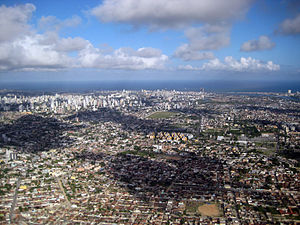
Recife
Recife er en by i det nordøstlige Brasilien, med et indbyggertal på 1,55 millioner. Den er hovedstad i delstaten Pernambuco og er havneby ved Atlanterhavet.